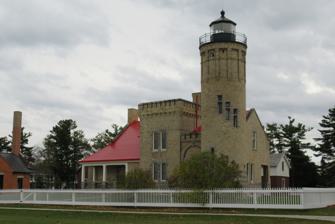
Building: Old Mackinac Point Light
Country: United States of America
Year built: 1892
Lighthouse in Michigan, United States Lighthouse Old Mackinac Point Light Old Mackinac Point Light in November 2022 Location Mackinaw City , Michigan Coordinates 45°47′15″N 84°43′46″W / 45.78750°N 84.72944°W / 45.78750; -84.72944 Tower Constructed 1892 Foundation Ashlar limestone Construction Cream City brick Height 50 feet (15 m) Shape Cylindrical " castle " with attached dwelling Markings Natural with black lantern Heritage National Register of Historic Places listed place Light First lit 1892 Deactivated 1957 Focal height 62 feet (19 m) Lens Fourth order Fresnel lens Range 14 nautical miles; 26 kilometres (16 mi) Mackinac Point Lighthouse U.S. National Register of Historic Places Michigan State Historic Site U.S. Coast Guard vintage photo Location Michilimackinac State Park, Mackinaw City, Michigan Area 0.9 acres (0.36 ha) NRHP reference No. 69000068 Significant dates Added to NRHP October 1, 1969 Designated MSHS April 14, 1972 Old Mackinac Point Light is a deactivated lighthouse located at the northern tip of the Lower Peninsula in the U.S. state of Michigan .  The lighthouse is part of Fort Michilimackinac State Park in the village of Mackinaw City just east of the Mackinac Bridge . The lighthouse was constructed in 1892 along the Straits of Mackinac at the junction of Lake Michigan and Lake Huron .  It was deactivated in 1957 and currently serves as a museum. History Preparations Even before the advent of European explorers, the Straits of Mackinac were a significant hazard to water borne travelers.  Consequently, before lighthouses, the Ojibwa lit the shore with fires. In the early 19th century, with large vessel traffic increasing from Lake Huron into the Straits, the first step in guarding the Straits was taken in 1829, through the construction of Bois Blanc Lighthouse to both guide mariners in making the westerly turn into the Straits, and to warn them of the shoals and shallows surrounding the island. Three years later in 1832, Congress acted on Stephen Pleasonton ’s recommendation that a lightship be placed on Waugoshance Shoal as the first attempt to mark the western entrance to the Straits.  In 1838, Lieutenant James T. Homans reported that the lightship was wholly inadequate.  He recommended a better solution for Waugoshance and also that a light be built on the point to the west of Mackinaw Harbor.  Nothing came of Homans' recommendations.  In 1854, the new Lighthouse Administration decided (against the recommendation of local residents) to put a light at McGulpin Point , approximately 3 miles (4.8 km) to the west of Old Point Mackinaw. Construction In 1889, the United States Lighthouse Board realized that Mackinaw Point was a better location. Their first inclination was to put a fog signal there, but when asking Congress for funding, they requested funding for both a fog signal and a first class lighthouse . Congress chose to accept their recommendation, but only voted the funding for a steam-powered fog-signal.  The fog signal was built in 1890. The signal proved to be exceptionally necessary for navigation in the often fog-choked Straits of Mackinac; during one exceptionally humid fortnight, the Old Mackinac Point signal personnel reported burning 52 cords of stove wood in order to keep steam up for the foghorn. The lighthouse "grew out of the fog station." In March 1891, Congress finally authorized the funding for a light station and the board acted quickly.  Bidding was difficult, but in 1892, "on a foundation of ashlar limestone, the tower and attached keeper’s dwelling were both constructed of Cream City brick , trimmed with Indiana Limestone , by general contractor John Peter Schmitt of Detroit. The double-walled cylindrical tower was laid with an outside diameter of 13 feet 4 inches (4.06 m), and as each course was added, rose to a height of 45 feet (14 m), surmounted by a circular iron gallery and an 8-foot-8-inch (2.64 m) diameter watch room, which was in turn capped by a prefabricated octagonal iron lantern." The lens is a fourth order Fresnel Lens . Its light was visible for 14 nautical miles; 26 kilometres (16 mi), which made it "particularly valuable" to the railroad car ferries SS Chief Wawatam and SS Sainte Marie operated between Mackinaw City and St. Ignace . Deactivation and preservation The completion of the Mackinac Bridge in 1957 eliminated the need for the light. Since the Mackinac Bridge has lights on it at night, the bridge became a much better aid to navigation than the light. The light as seen at night In 1960, the lighthouse property was purchased by the Mackinac Island State Park Commission , incorporating it into surrounding Fort Michilimackinac State Park .  The Old Mackinac Point Lighthouse was added to the National Register of Historic Places in November 1969, as Reference #69000068 (listed as: Mackinac Point Lighthouse). It is also a registered Michigan Historic Landmark. The Michigan Historical Marker on site states: Mackinac Point Lighthouse. The lighthouse complex, including the lightkeeper's quarters and tower, was reopened to the public in 2004 by Mackinac State Historic Parks as part of the Fort Michilimackinac complex.  The light's original Fresnel lens is on display.  An admission fee is charged. A state historical marker was erected in 1972.  It is Registered Site S0377.  The marker states: "This lighthouse is opposite the turning point for ships making the difficult passage through the Straits of Mackinac , one of the busiest crossroads of the Great Lakes . McGulpin Point Light , two miles to the west, had been established in 1856, but it was not visible from all directions. In 1889 Congress appropriated funds for the construction of a steam-powered fog signal here, which went into operation on November 5, 1890. Construction of the light tower and attached lightkeepers' dwelling began, and the light was first displayed on October 25, 1892. Heavy iron and brass castings were used throughout the structure, and the light was visible to ships sixteen miles away. In operation until 1958, the lighthouse is now a maritime museum." In 2000, serious restoration was undertaken, with the intent of restoring it to its appearance around 1910.  The lighthouse is reopened to the public, and the castle-style structure, which design is unique in the Great Lakes was restored. the first floor is fully accessible, and includes period furnishings and accoutrement, plus hands-on exhibits that test one's nighttime navigation skills, light a miniature Fresnel lens, and put on Lighthouse keeper clothing. Historic interpreters lead tours up the tower and into the lantern room. Starting in 2018, major exterior and interior masonry restoration was undertaken by National Restoration Inc. Current status and getting there Old Mackinac Point Lighthouse, June 2019 Sign summarizing the history of the lighthouse Adjacent to the Mackinac Bridge , the park offers a good view of the bridge and boat traffic. Admission is through the 1907 Fog Signal Building, which houses the museum store. An admission fee is charged.  Pets are welcome. The tower is open to the public. The lighthouse is located within Michilimackinac State Park, just a few hundred feet east of the Mackinac Bridge and the Colonial Michilimackinac Visitors Center. At this time the light is a museum run by Mackinac Parks Commission Archived 2006-08-13 at the Wayback Machine . Because of its prime location and exposure to tourists, plus its unique picturesque form and color, it is the subject of photographs, drawings, and needlepoint illustrations. Historical photographs are a prominent feature of the Mackinac Island State Park Commission website. An exciting and expensive alternative is to charter a seaplane to make a tour of the Mackinac Straits and environs. See also Great Lakes Storm of 1913 Shipwrecks of the 1913 Great Lakes storm List of victims of the 1913 Great Lakes storm Lighthouses in the United States Further reading "A Tour of the Lights of the Straits." Michigan History 70 (Sep/Oct 1986), pp. 17–29. Brisson, Steven (2001) Brief history, Old Mackinac Point Lighthouse, Mackinac Parks Archived 2009-12-22 at the Wayback Machine , Mackinac Island State Park Commission .  Adapted from: Old Mackinac Point Light Station. Mackinac History: A Continuing Series of Illustrated Vignettes. Vol. III, no. 5. Mackinac Island: Mackinac Island State Park Commission. Brisson, Steven C. (Mackinac State Historic Parks chief curator ). Old Mackinac Point Lighthouse: A History & Pictorial Souvenir (1/29/2008). Hyde, Charles K., and Ann and John Mahan. The Northern Lights: Lighthouses of the Upper Great Lakes. Detroit: Wayne State University Press , 1995. pp. 36–46. ISBN 0-8143-2554-8 ISBN 9780814325544 . Pepper, Terry. "Old Mackinac Point Light" . Seeing The Light . terrypepper.com. References